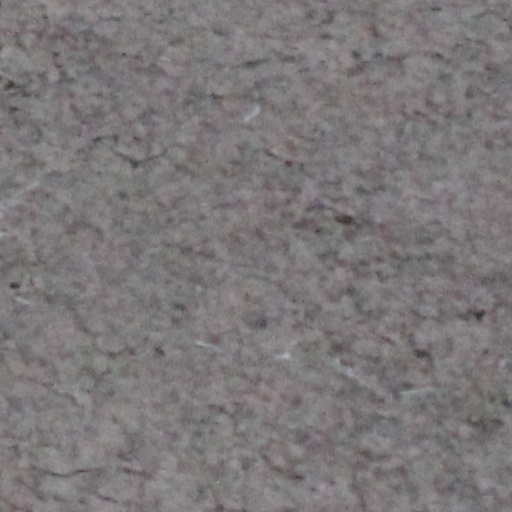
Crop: wheat